Pampas Grande

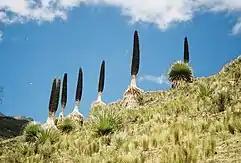
Puyas Raimondi characteristics of the highest part of the town, the most important group are located in Cerro Castilla.

The flora is largely dominated by the native species "Eucalyptus" and Swiss pine ("Pinus cembra"). The first is located in a large percentage of the district territory below 3600 m.a.s.l, due to its intensive afforestation in the late 1980s. The second is above 3600 m.a.s.l. They share the habitat with the native Andean vegetation, such as the quenual, the tara, the quishuar, the molle, the ichu, and an abundant number of aromatic plants such as the cedar and the muña, among others.